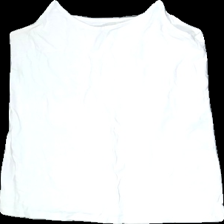
View: front
Type: Tank top
Category: Ladies
Brand: Not in the list
Brand text on label: heartbeats
Colors: White
Material: 100% cotton
Cut: Regular
Size: 44
Season: All
Stains: Minor
Price range: <50
Recommended usage: Export